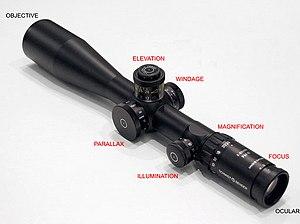
Une lunette montée sur une arme à feu est un système de visée, remplaçant le viseur, que l'on retrouve sur tous les types d'armes : civiles pour la chasse que ce soit sur des carabines ou des armes de poing, militaire pour le tir de précision mais aussi sur certains fusils d'assaut ou encore des armes lourdes.
Craig Harrison est un tireur d'élite britannique, Corporal of Horse dans la Household Cavalry de la British Army.